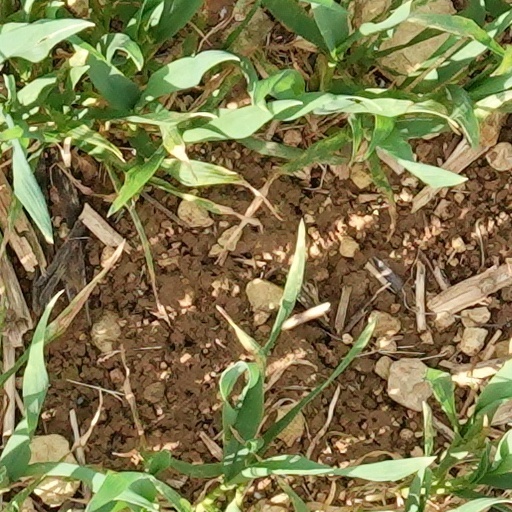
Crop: wheat